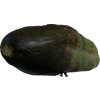
Label: cucumber